Hassan Ghassemieh

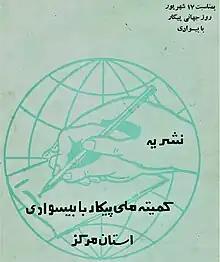

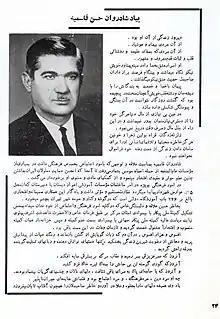

Hassan Ghassemieh was a supreme respect for the culture and culture, and he always tried to provide the education environment for the next generation.